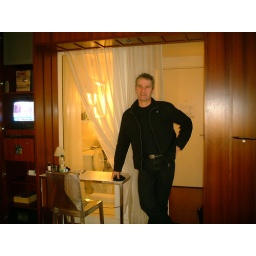
Me staying in the Hudson Hotel te bath room had a glass wall!